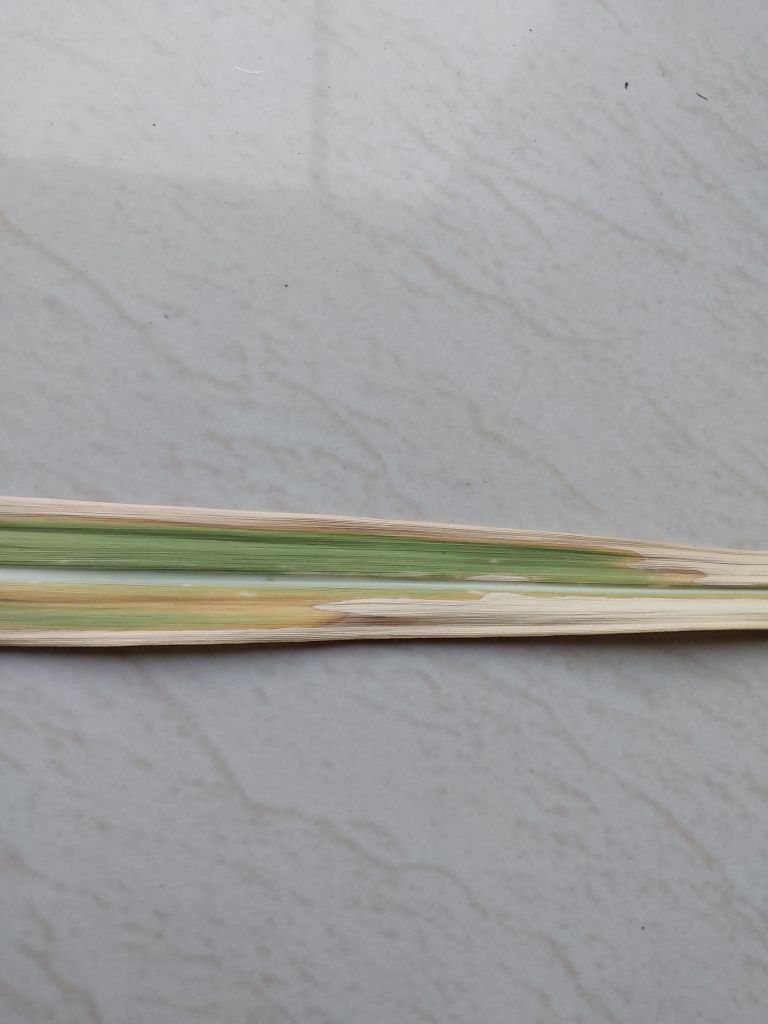
Label: Banded Chlorosis